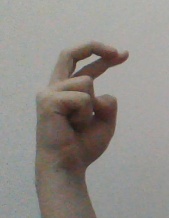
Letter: zay